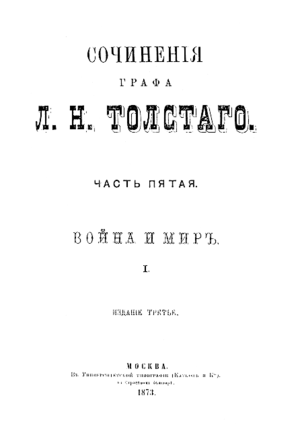
Irène Némirovsky est une romancière russe d'expression française, née à Kiev le 11 février 1903 et morte le 19 août 1942 à Auschwitz. Auteur à succès dans la France des années 1930 mais oubliée après la Seconde Guerre mondiale, elle est le seul écrivain à qui le prix Renaudot ait été décerné à titre posthume, en 2004, pour son roman inachevé Suite française.